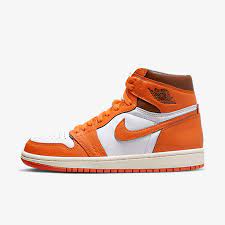
Label: Sneaker